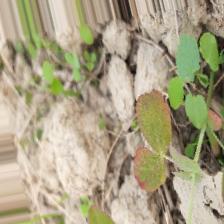
Label: Lentil Rust